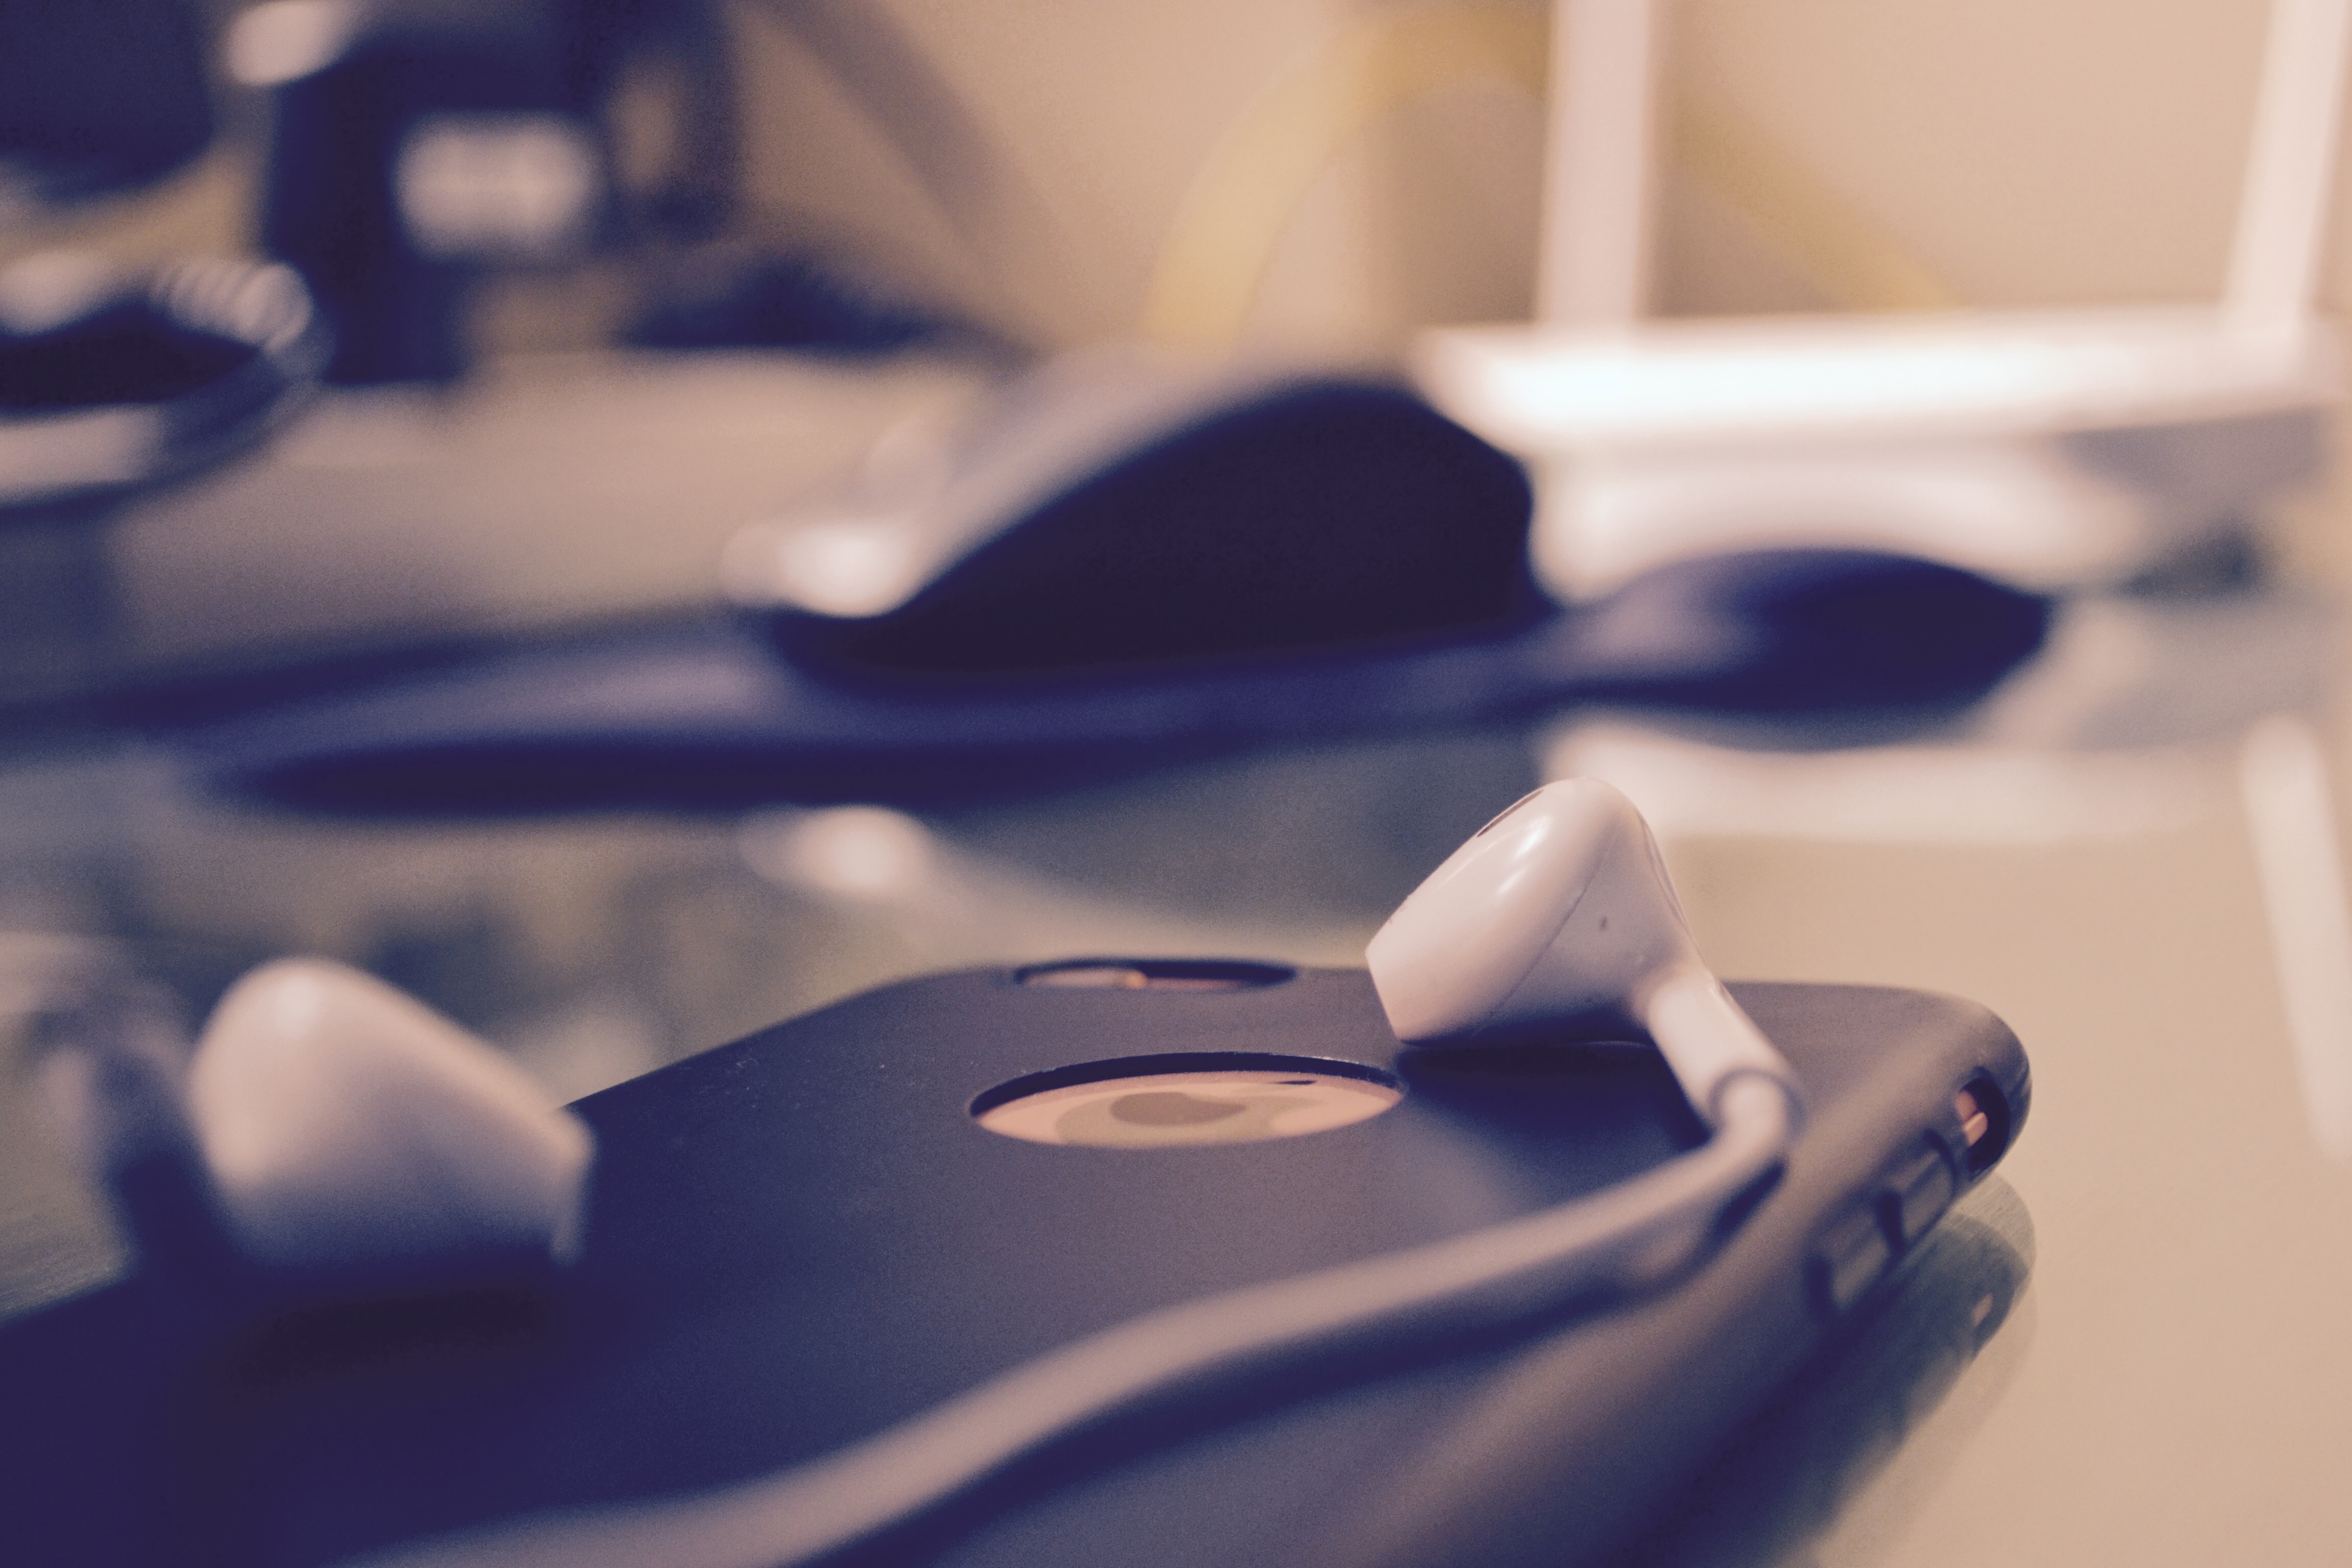
writing, hand, white, color, blue, black, close up, glasses, shape, vision care